2023 12 Hours of Sebring

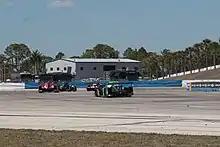
Sebring International Raceway, where the race was held.

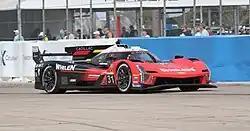
The #31 Whelen Engineering Racing Cadillac V-Series.R en route to victory.

International Motor Sports Association's (IMSA) president John Doonan confirmed the race was part of the schedule for the 2023 IMSA SportsCar Championship (IMSA SCC) in August 2022. It was the tenth consecutive year it was part of the IMSA SCC, and 71st 12 Hours of Sebring. The 12 Hours of Sebring was the second of eleven scheduled sports car endurance races of 2023 by IMSA, and the second of four races of the Michelin Endurance Cup (MEC). It was held at the 17-turn, Sebring International Raceway in Sebring, Florida on March 18, 2023.